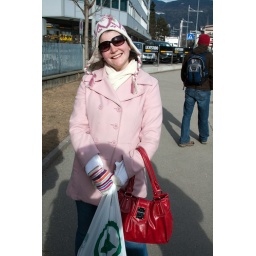
126 - Holly in Brunico ready to get on the bus home